Estadio La Bombonera (Montevideo)

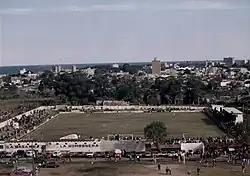
Basañez labombonera

The Estadio "La Bombonera" is a football stadium in Montevideo, Uruguay owned and used by Club Atlético Basáñez. It has a capacity of 6,000 spectators and opened in 1981.